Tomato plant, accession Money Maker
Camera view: vertical (180 deg); turntable rotation: 120 degrees
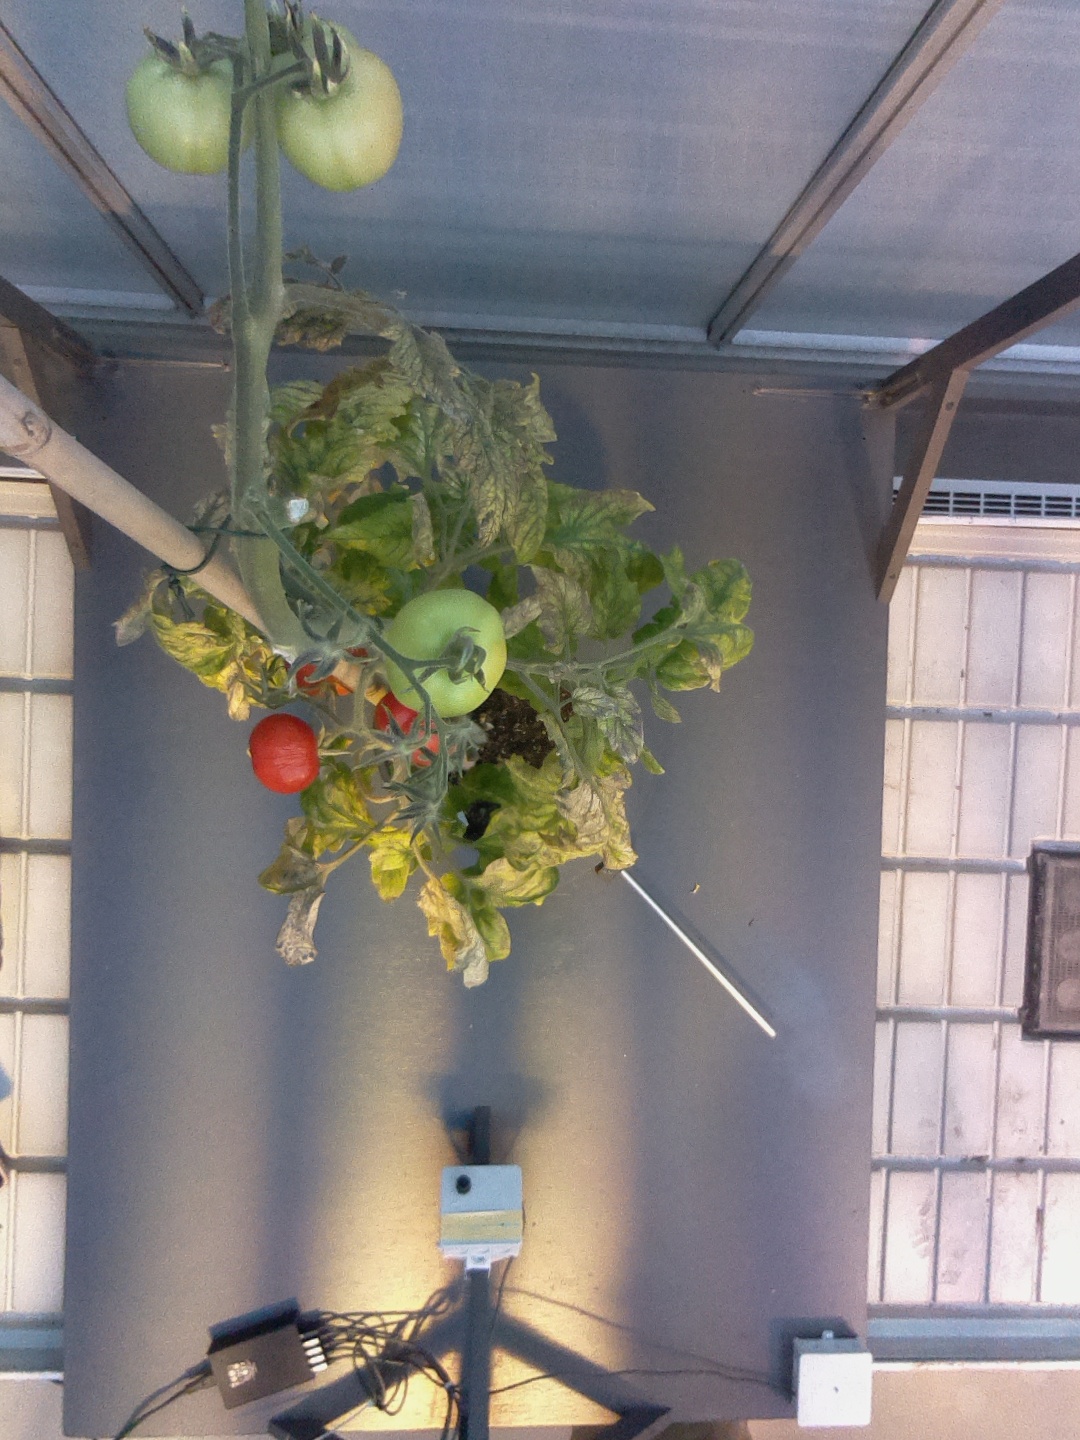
BBCH growth stage 83: 30%-40% of fruits show typical fully ripe color